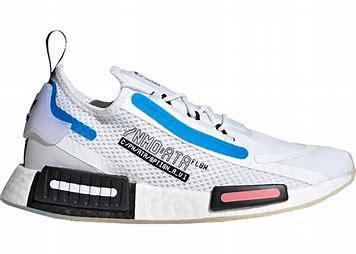
Brand: Adidas
Model: NMD_R1 Spectoo